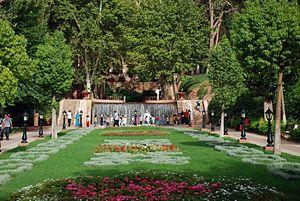
Cette liste de sources par débit a pour objectif de classer les sources dont le débit moyen est supérieur à 1 000 litres/seconde.
Béni Mellal est une ville du centre du Maroc. Avec une population avoisinant les 200 000 habitants, elle est la principale ville et le chef-lieu de la région de Beni Mellal-Khenifra.